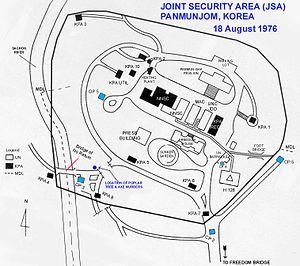
L'incident du peuplier ou incident du meurtre à la hache est un incident de frontière qui se déroula le 18 août 1976 dans la Joint Security Area ou JSA située dans la zone coréenne démilitarisée, près de la frontière de facto entre la Corée du Nord et la Corée du Sud. Cet incident se solda par la mort de deux officiers de l'armée de terre des États-Unis tués par des soldats nord-coréens.
La Joint Security Area ou JSA est la zone sous contrôle de l'ONU située à la frontière commune entre la Corée du Nord et la Corée du Sud, dans la zone démilitarisée. Elle fut créée lors de la signature, le 27 juillet 1953 de l'armistice de Panmunjeom mettant officiellement fin à la guerre de Corée.